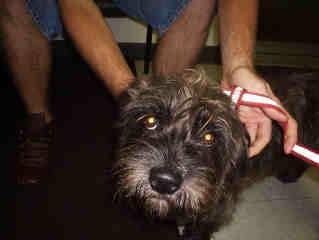
dog